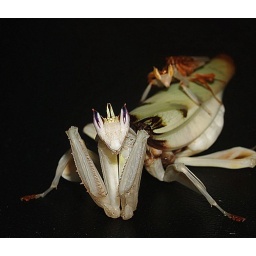
Big female bought in Expoterraria and the male Of J.Correas,thanks!.